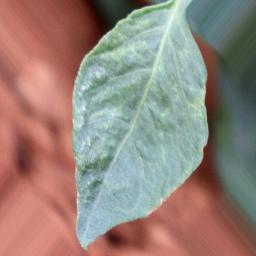
Label: healthy